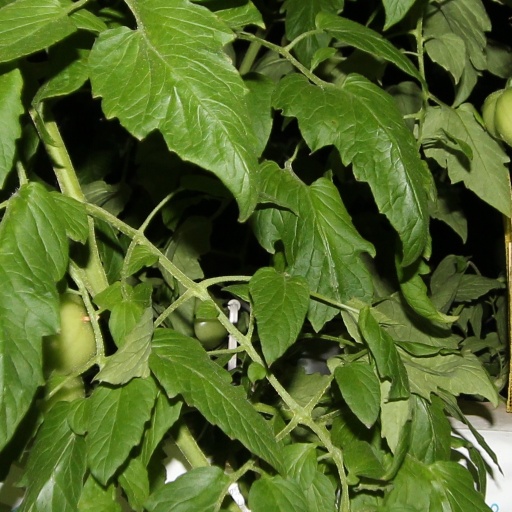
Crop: tomato